High Wycombe

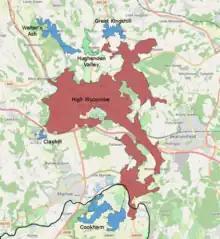
Map of High Wycombe Built-up area with subdivisions and local authority boundaries

By the 1920s, many of the housing areas of Wycombe had decayed into slums. A slum clearance scheme was initiated by the council in 1932, whereby many areas were completely demolished and the residents rehoused in new estates that sprawled above the town on the valley slopes. Some of the districts demolished were truly decrepit, such as Newland, where most of the houses were condemned as unfit for human habitation. However, some areas such as St. Mary's Street contained beautiful old buildings with fine examples of 18th and 19th century architecture.